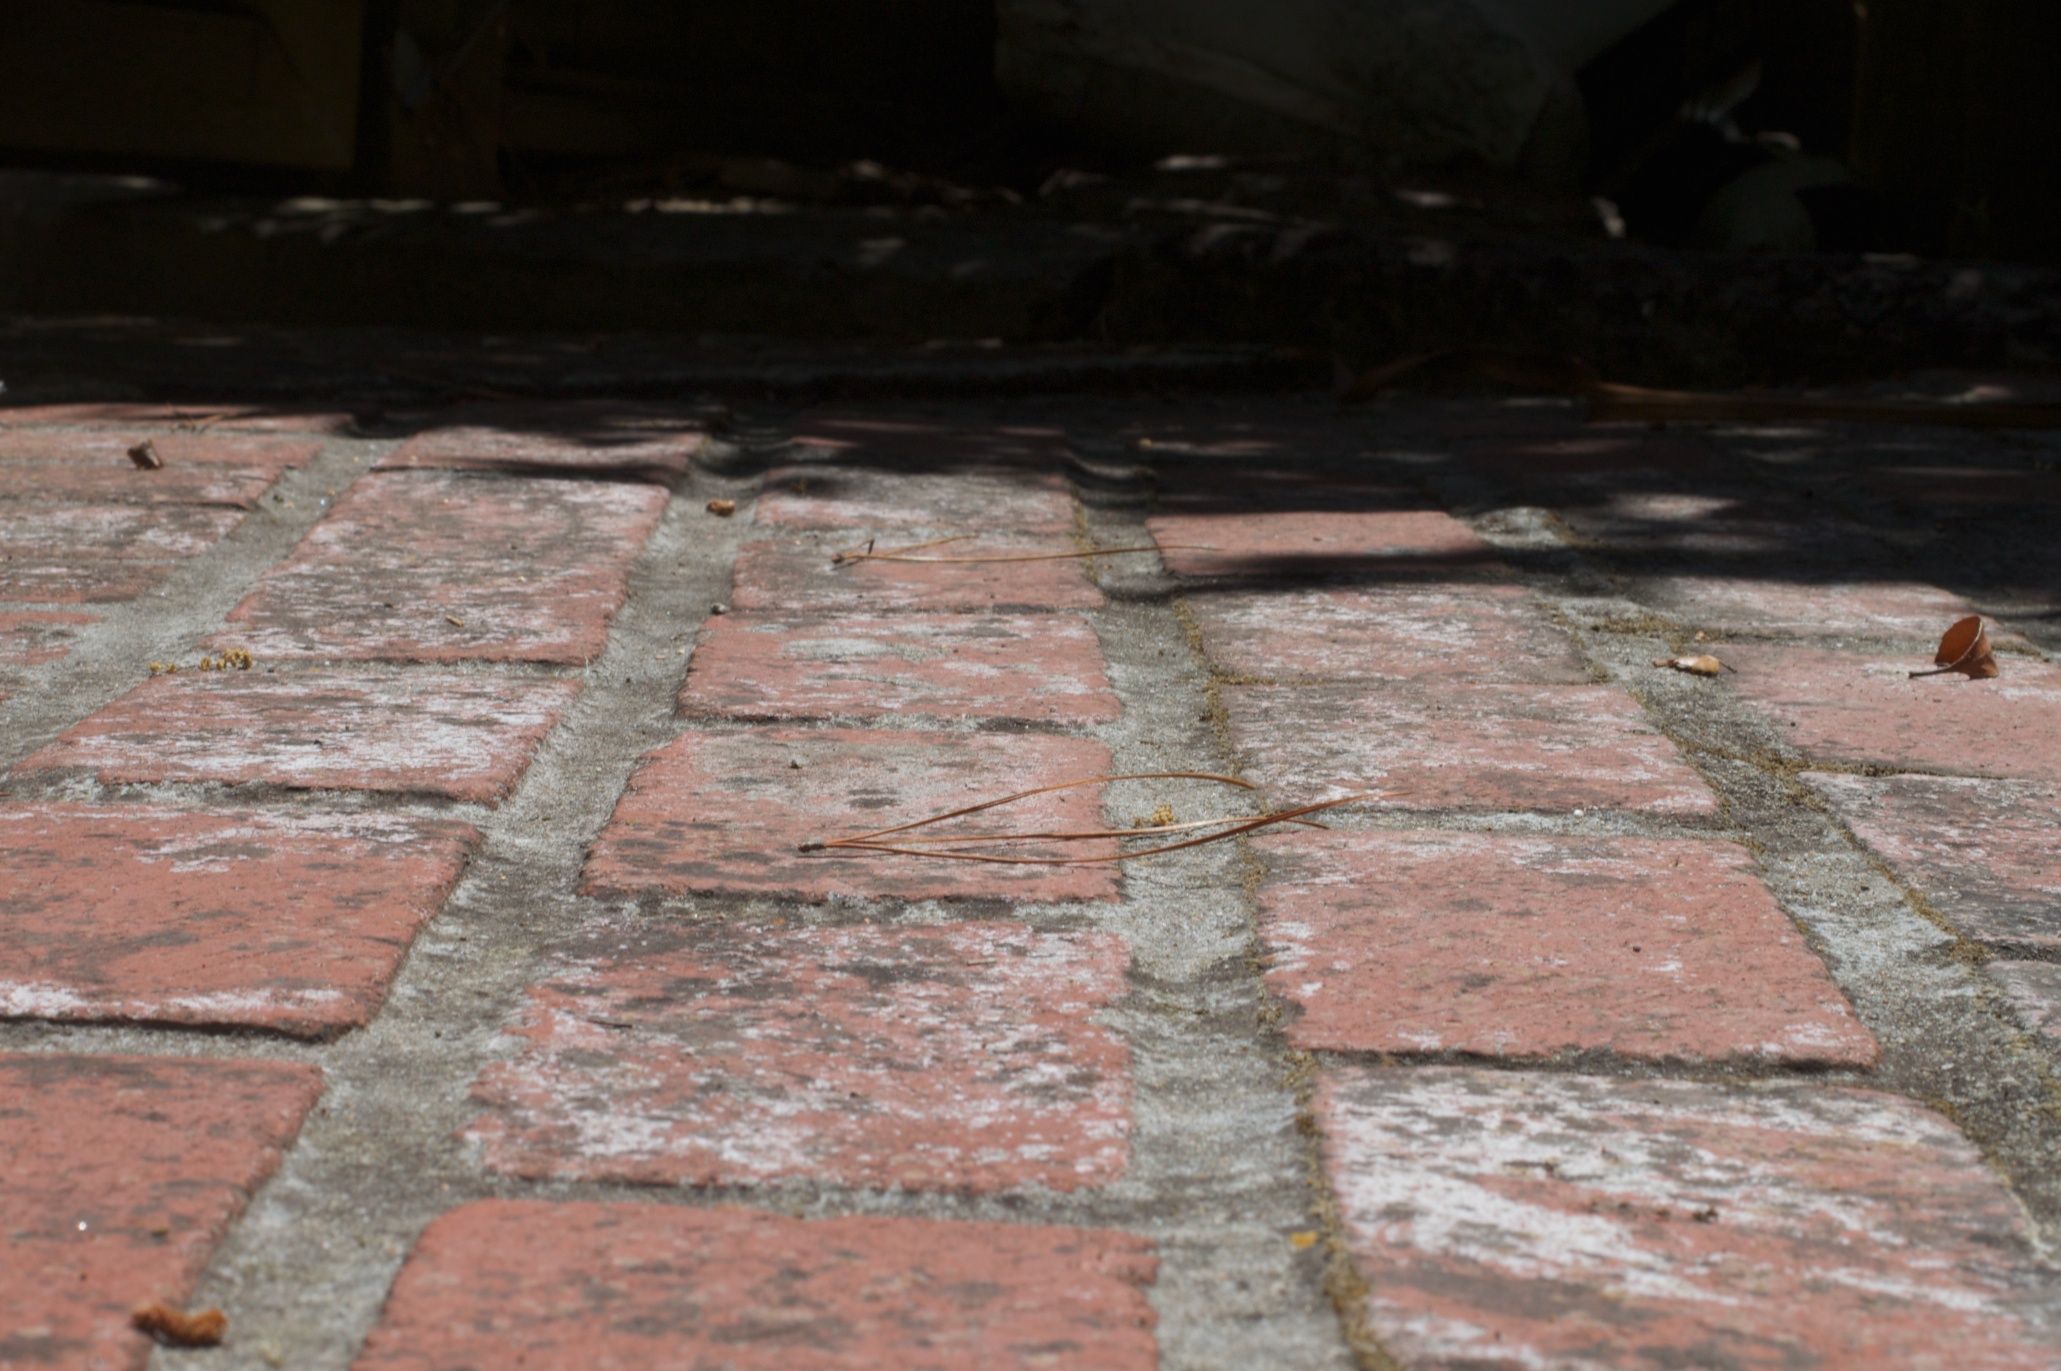
floor, roof, cobblestone, wall, asphalt, soil, brick, material, brickwork, driveway, flooring, road surface, outdoor structure, flagstone